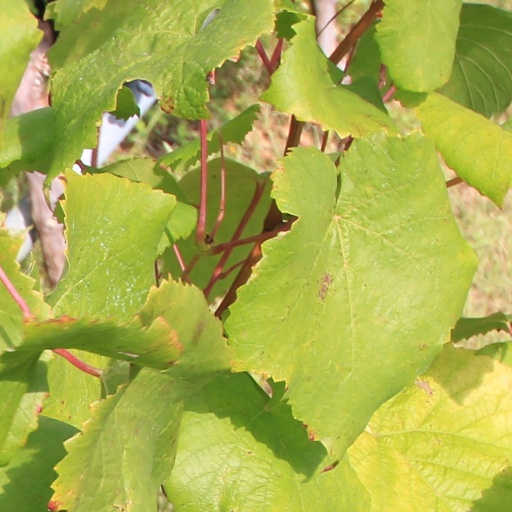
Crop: grape